Fremouw Formation

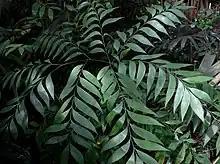

Well-preserved plants are common in the Fremouw Formation. Logs have been found in channel deposits, and roots and stems have been found in permineralized soil. Smaller fossils on Fremouw Peak include cycads, horsetails, seed ferns, Osmundaceae ferns, and even fungi. One cycad called "Antarcticycas" is similar in appearance to the living "Bowenia" of Australia. In 2003, 99 fossilized tree trunks were described from Gordon Valley. These trunks comprise an intact fossilized forest, allowing for an estimation of the distribution of plants and tree cover. "Dicroidium" fossils are present around the conifer-like stumps, suggesting that they were the leaves of these large trees. Based on the geology of the area, the trees grew alongside riverbanks and on floodplains. The structure of the plants shows no adaptation towards cold tolerance, suggesting that the climate was much warmer in the Triassic.